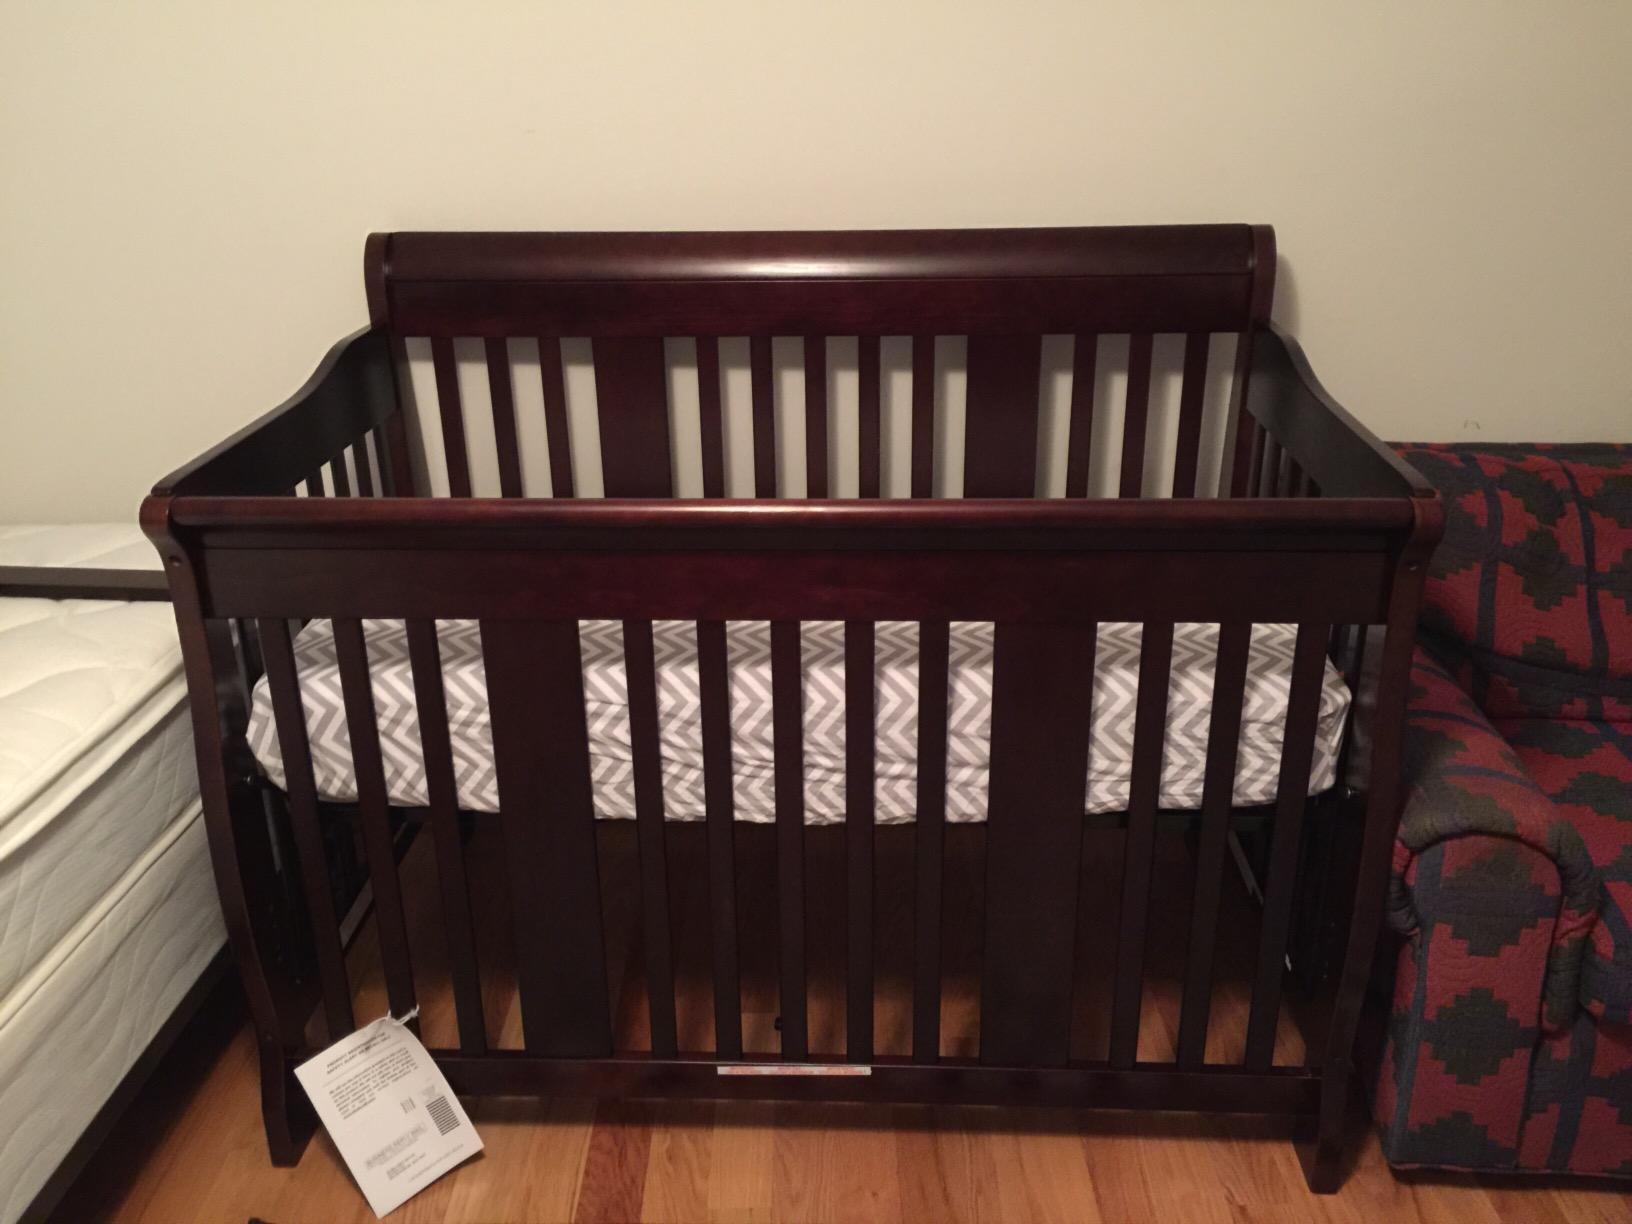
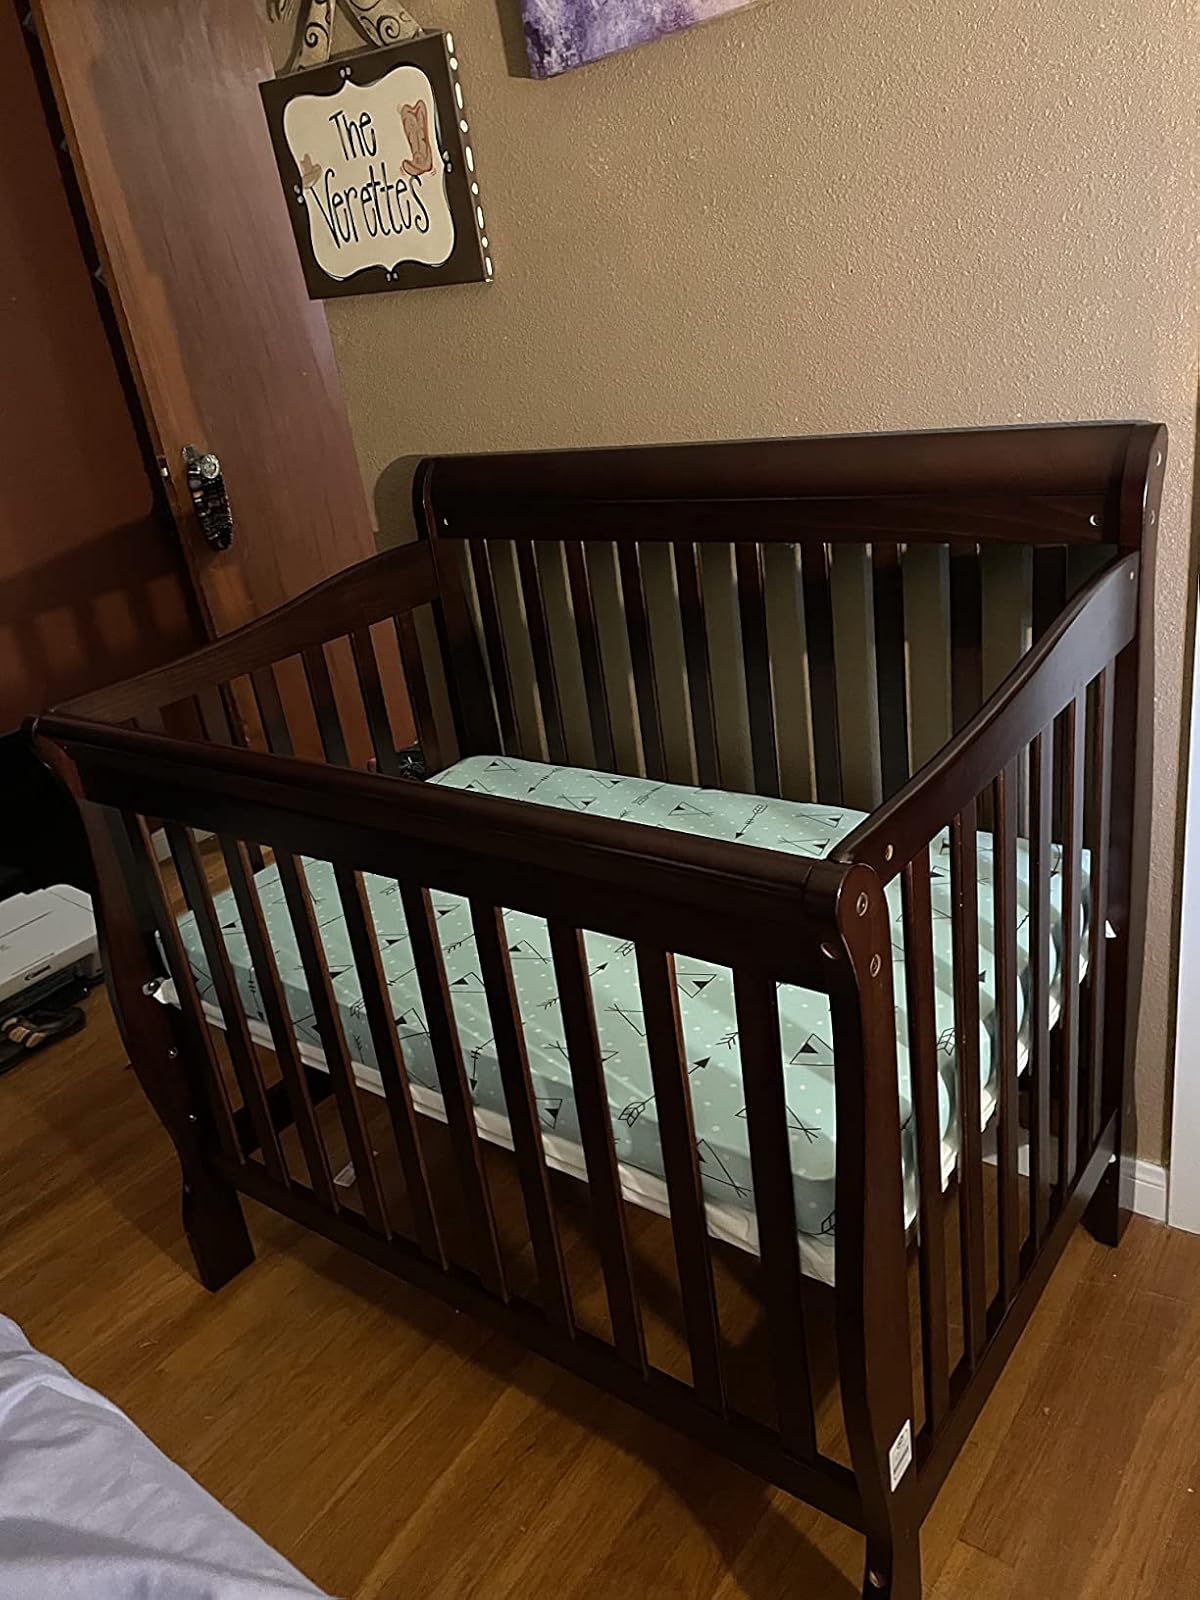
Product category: products_crib
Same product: no